Question: What color is the wagon cover?
Tambaya: Wani launi ne rumfar keken keken?
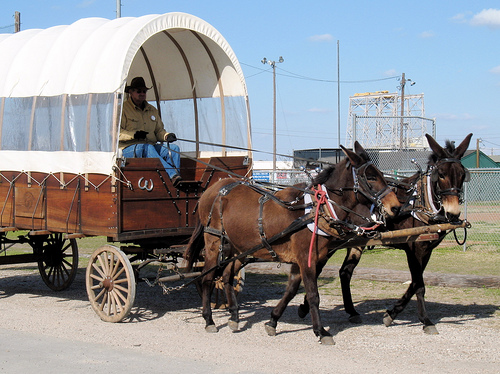
Answer: White.
Amsa: Fari.